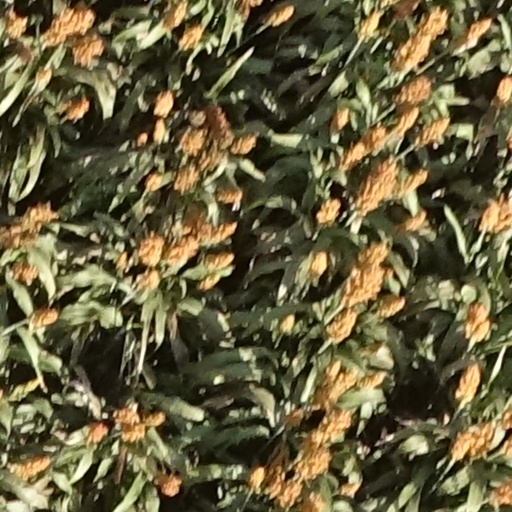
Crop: sorghum